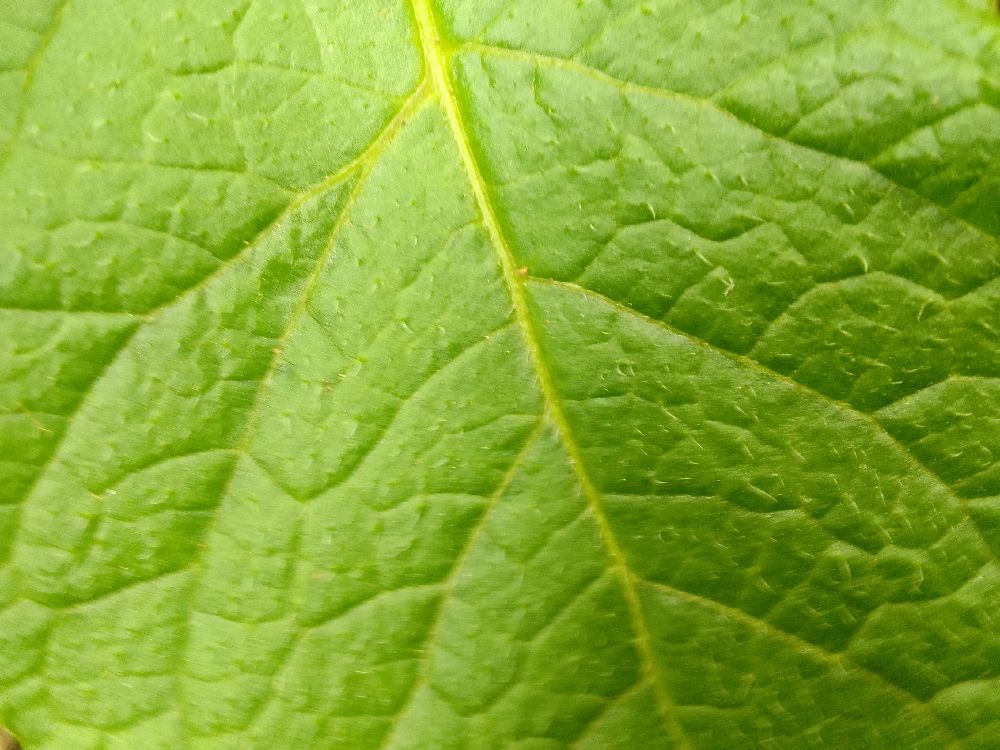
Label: Healthy